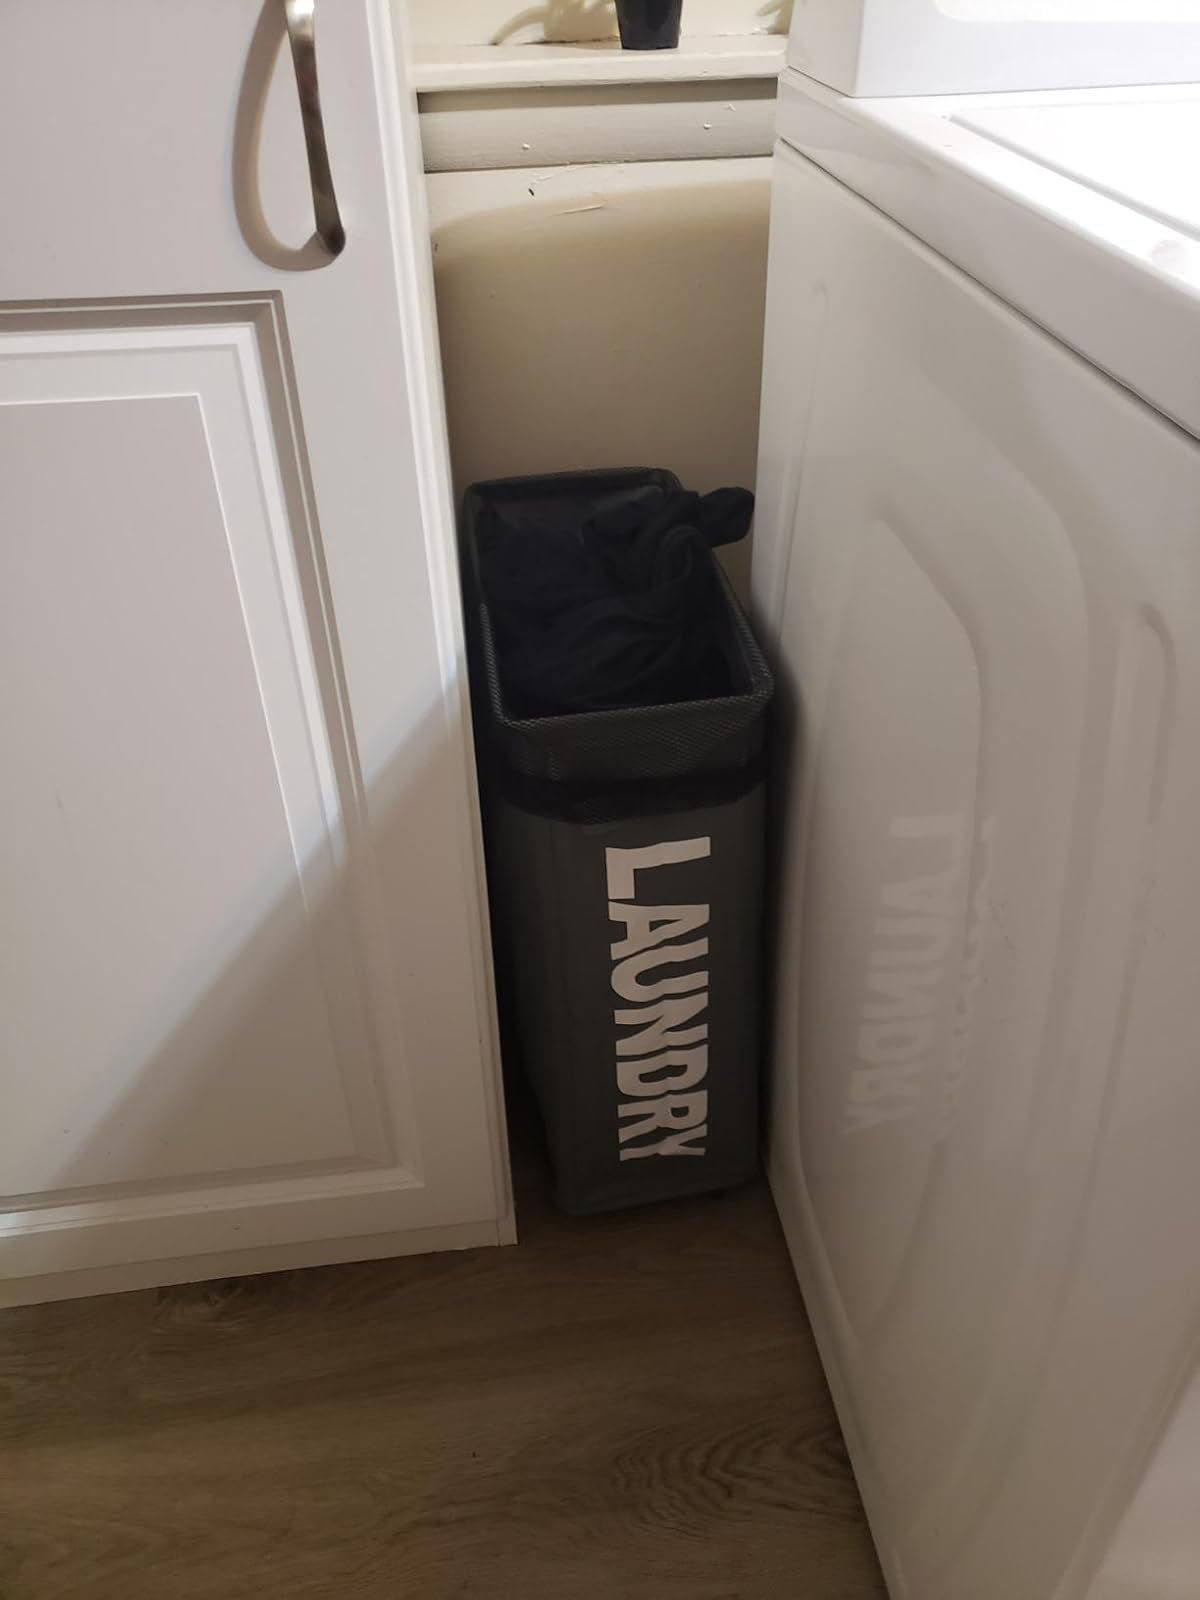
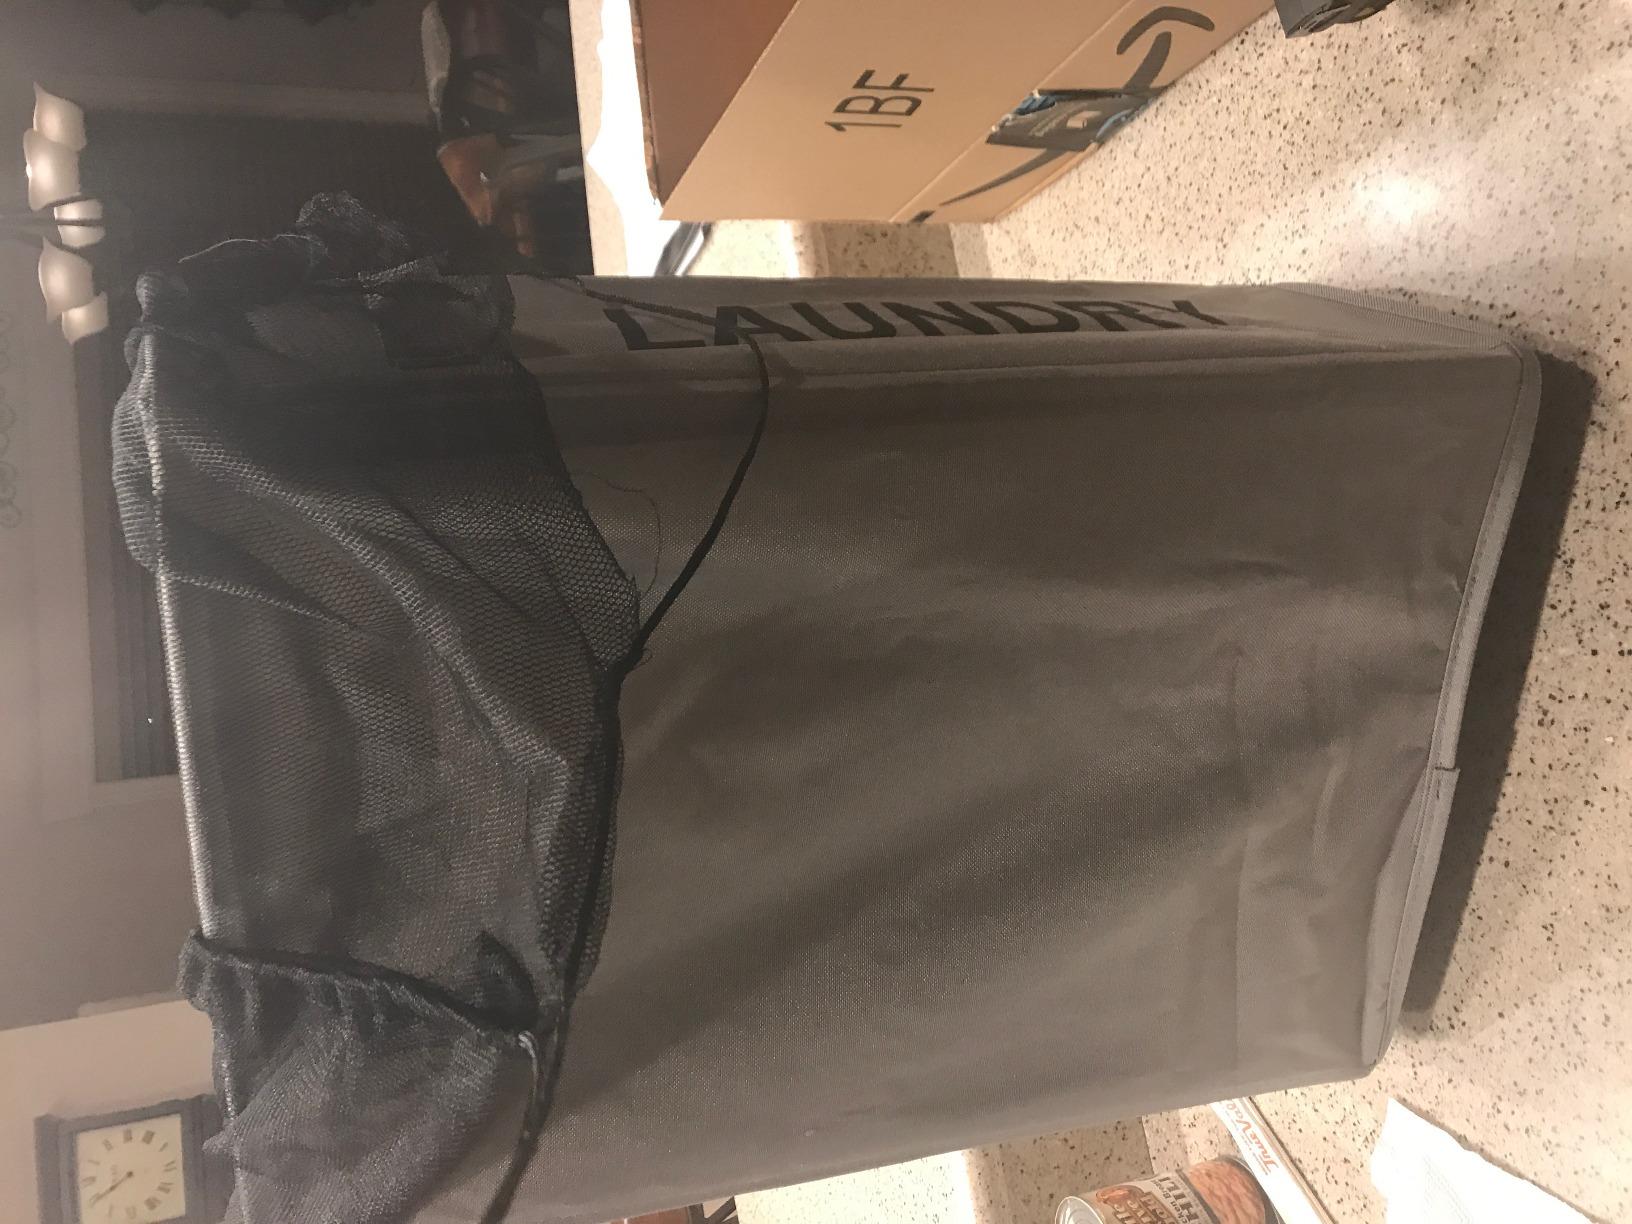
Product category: items_hamper
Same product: no